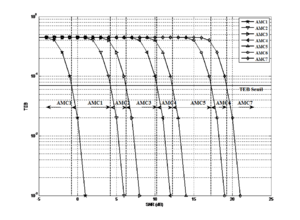
Courbes du TEB en fonction du SNR pour la méthode AMC
L'adaptive modulation and coding est une technique de modulation/codage adaptative de l'information, utilisée notamment dans les transmission radio, sur les réseaux de téléphonie mobile WiMAX, UMTS, LTE et depuis 2012 sur les faisceaux hertziens. Elle consiste à adapter les codes correcteurs et les modulations utilisés en fonction de la qualité du signal.